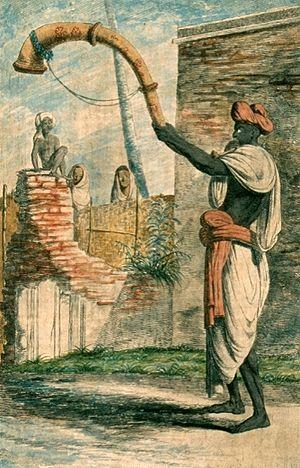
Frans Balthazar Solvyns, né le 6 juillet 1760 à Anvers où il meurt le 10 octobre 1824, est un peintre et graveur belge. Il vécut à Calcutta de 1791 à 1803. Ses gravures constituent un témoignage sur Calcutta au XVIIIᵉ siècle, son histoire, ses habitants et leurs coutumes. La variété des sujets qu'il a traités et son approche systématique font de lui un pionnier de l'approche ethnographique de la population indienne. Son travail a eu une influence importante sur la peinture indienne du XIXᵉ siècle.